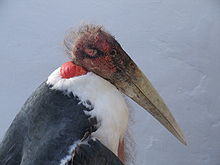
Waaw nataal bi ma jot nag gis naa am picc. Picc mi nag moom am na lu weex, am lu ñuul. Wetu doq li am na lu xonq lu fa nekk. Waaye bopp bi am na lu mel ne karaw. Waaye nag beg bi moom bég bu gudd la. Mu ngi nekk foo xam ne fu sedd la. Daal mel ne fi mu nekk sedd na.